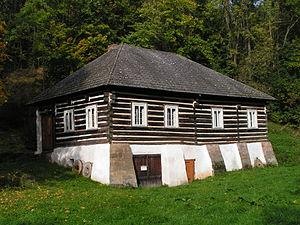
Radim est une commune du district de Jičín, dans la région de Hradec Králové, en République tchèque. Sa population s'élevait à 426 habitants en 2017.